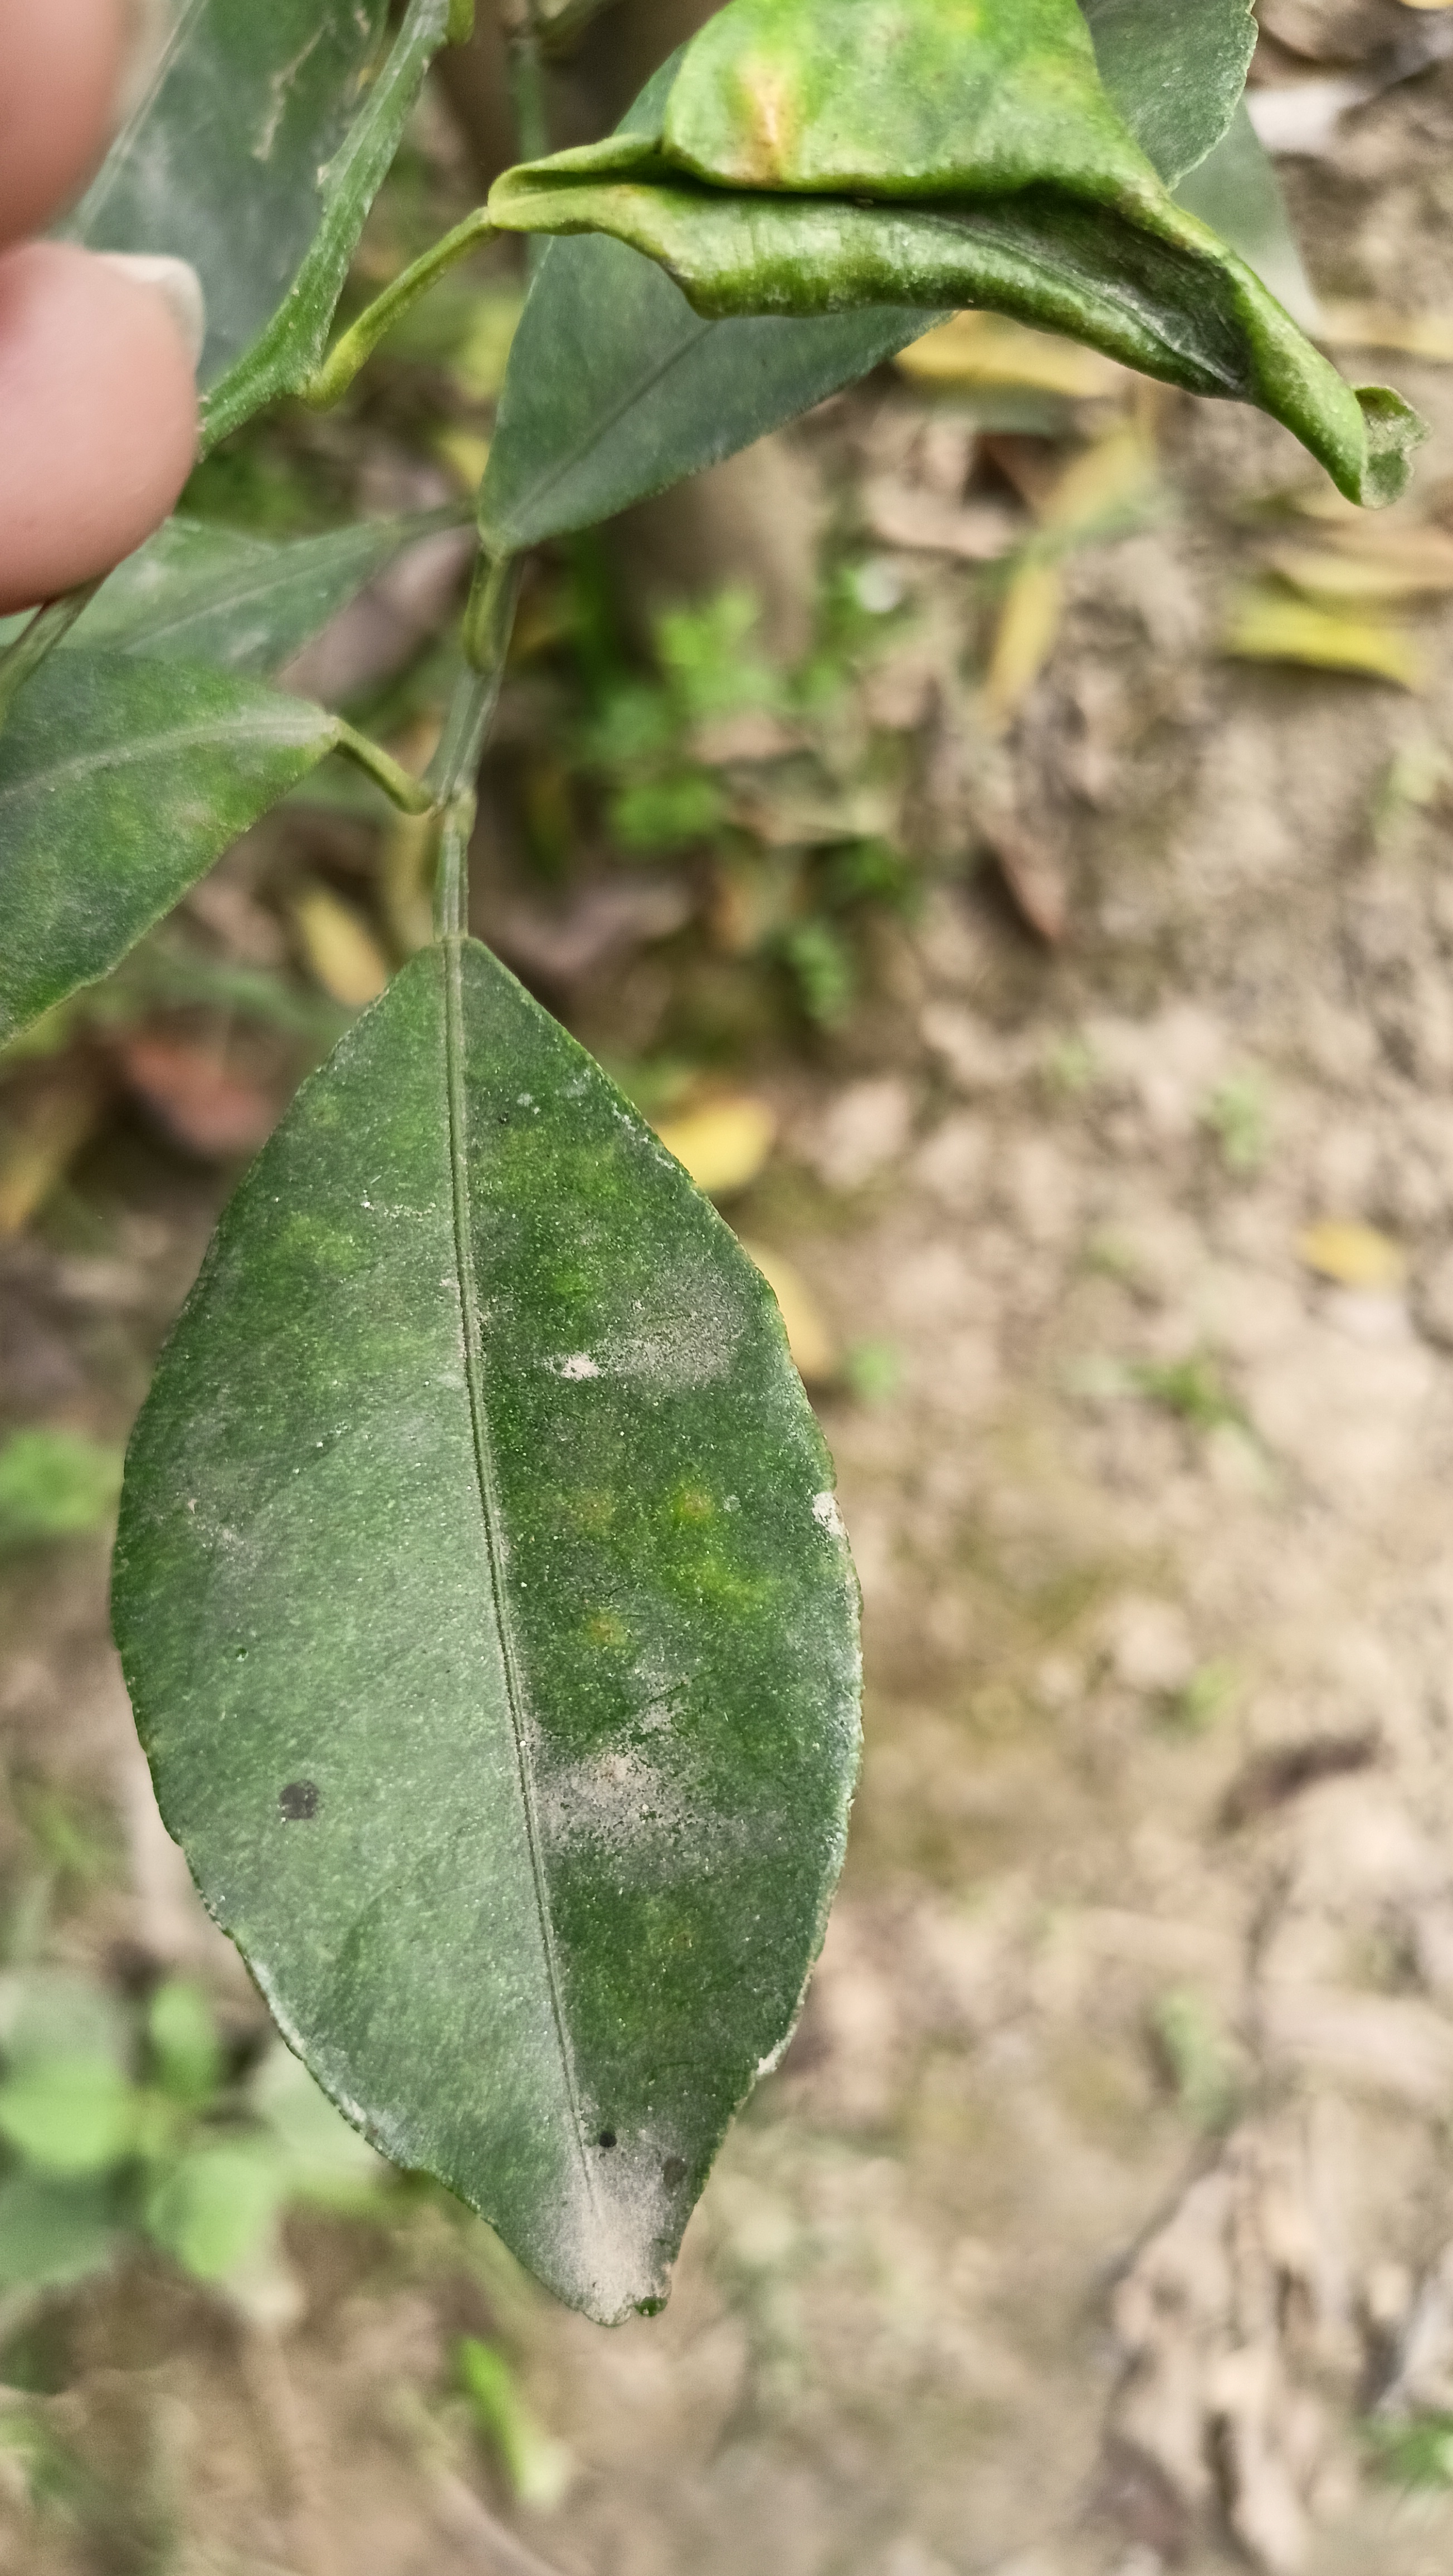
Mandarin leaf variety: China Mishti